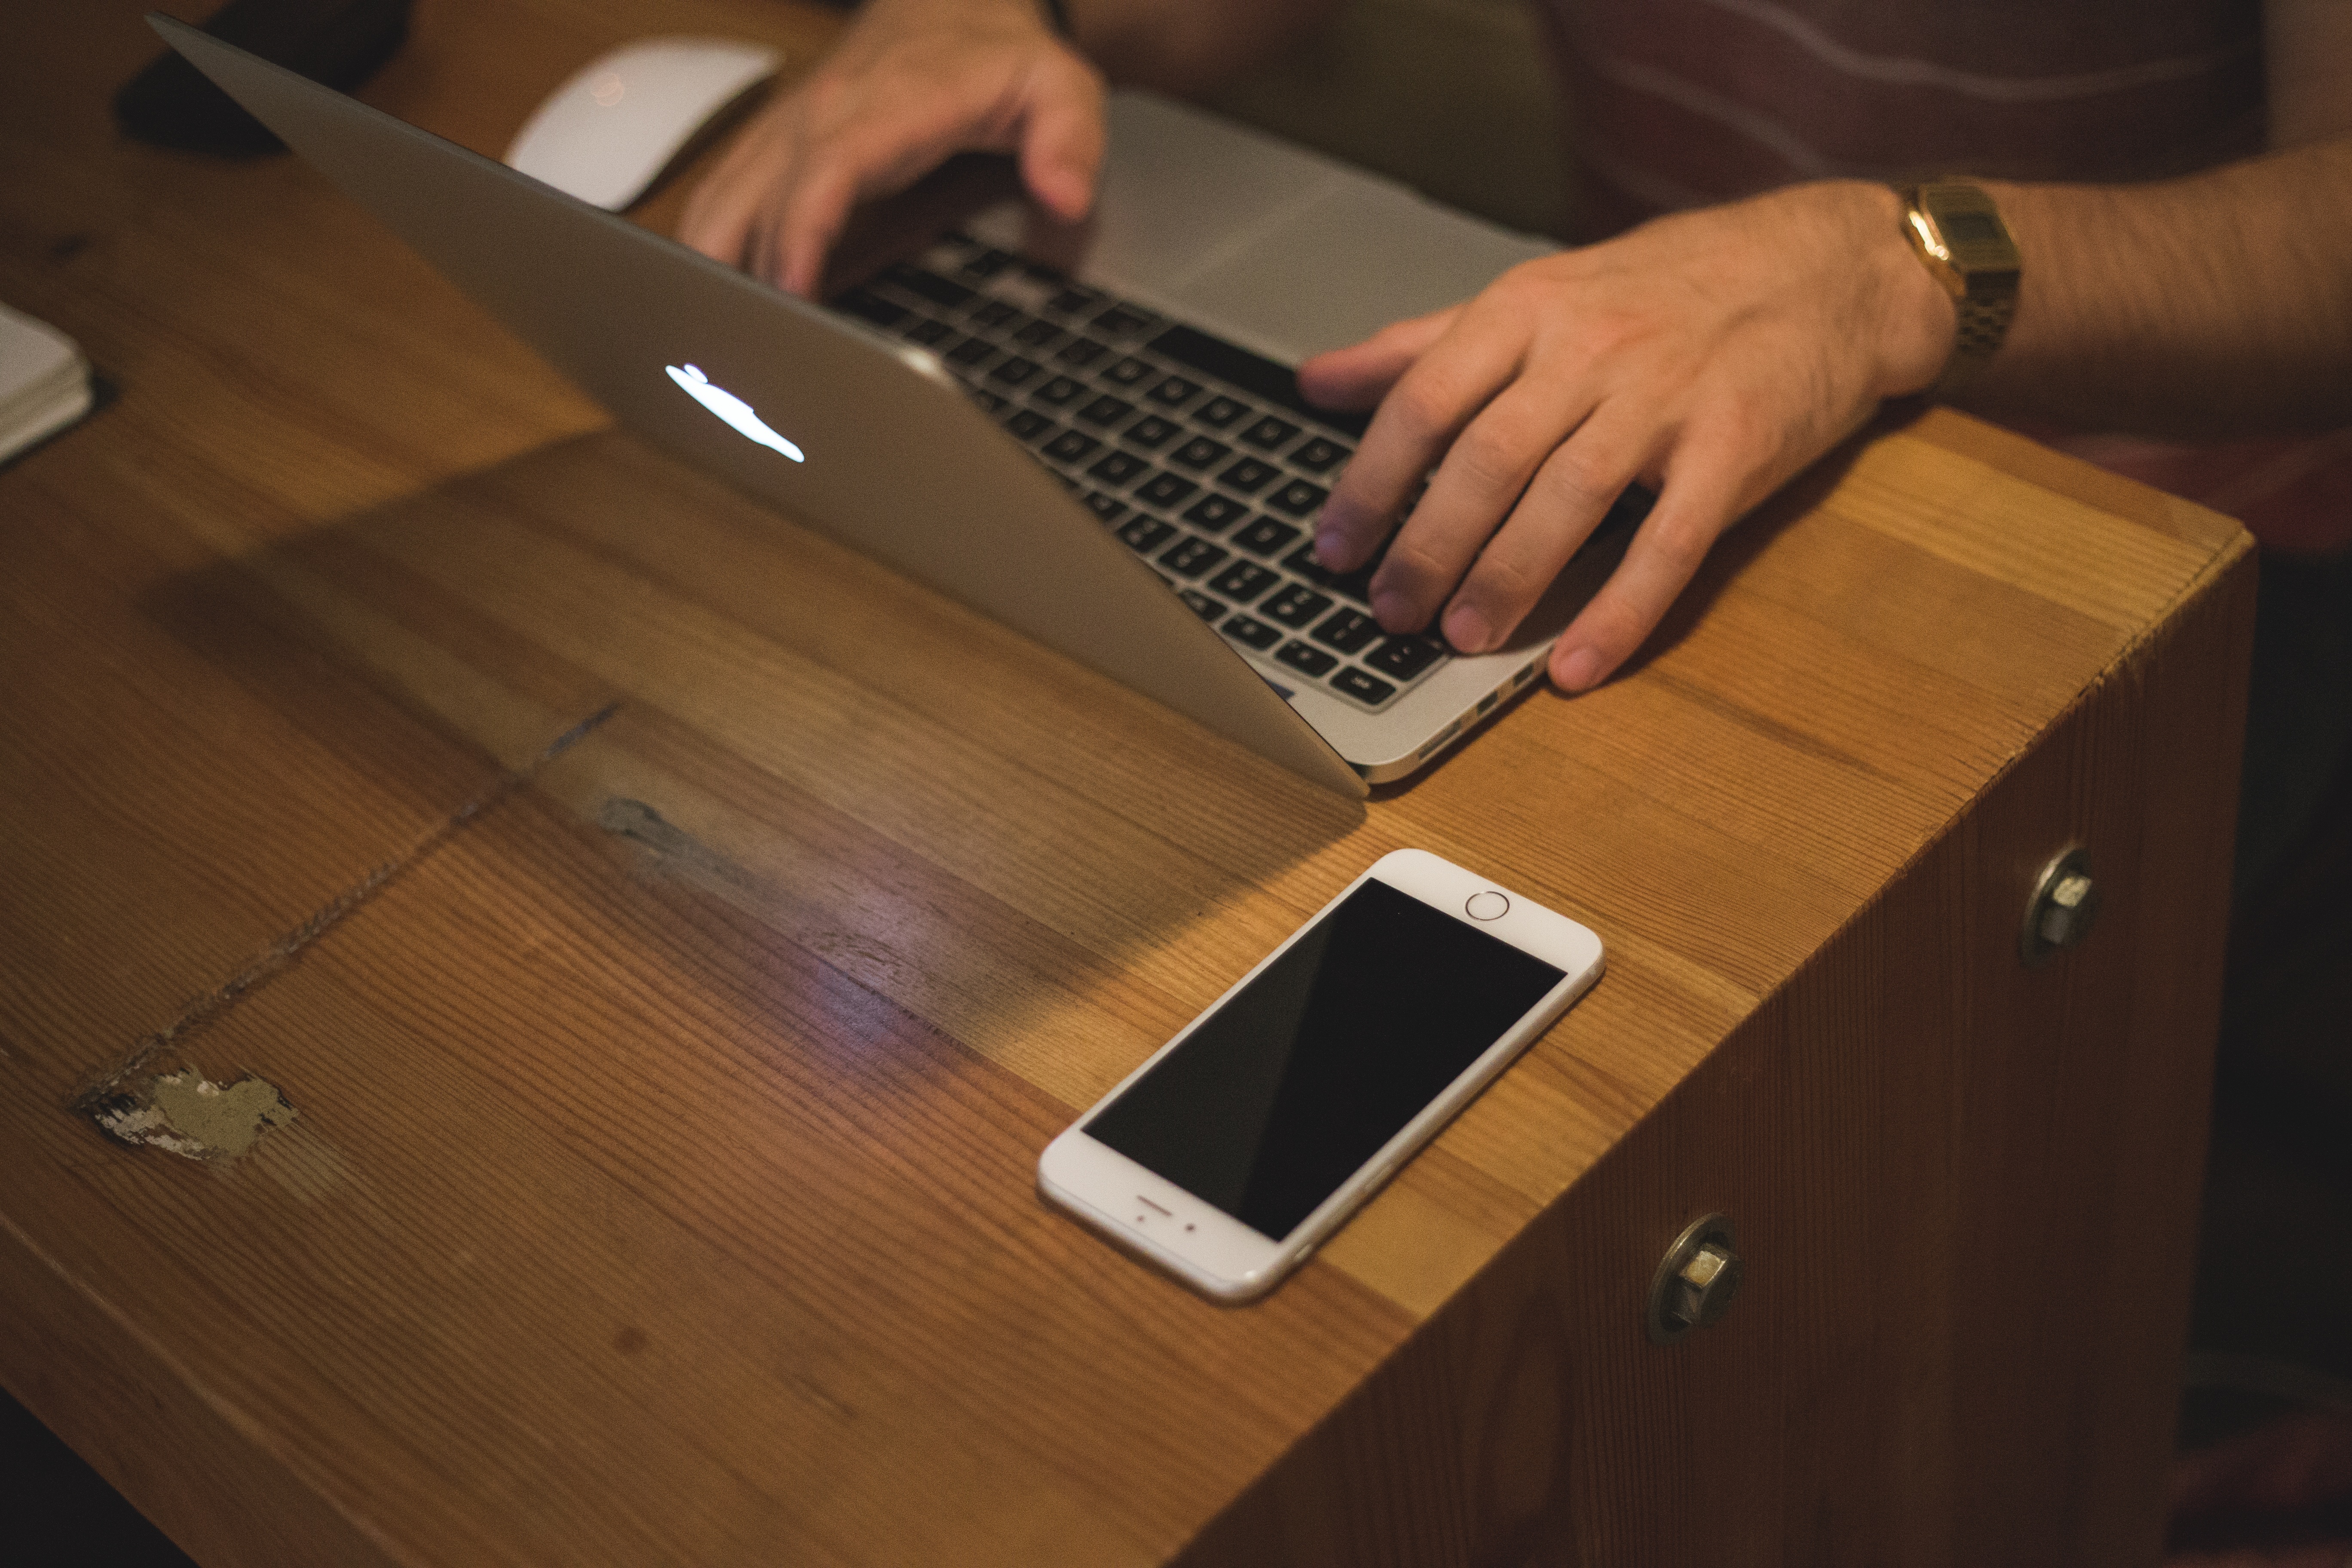
desk, table, wood, guitar, furniture, musical instrument, design, string instrument, plucked string instruments